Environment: real
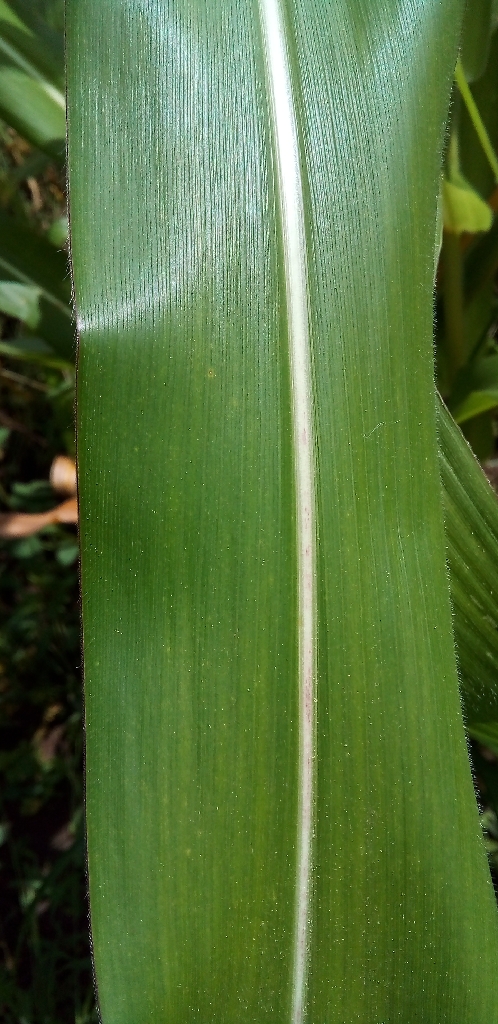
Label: healthy